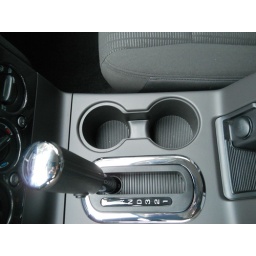
Jack Madden Ford is located in Norwood, Massachusetts and sells new and pre-owned Ford cars and trucks in the greater Boston area.